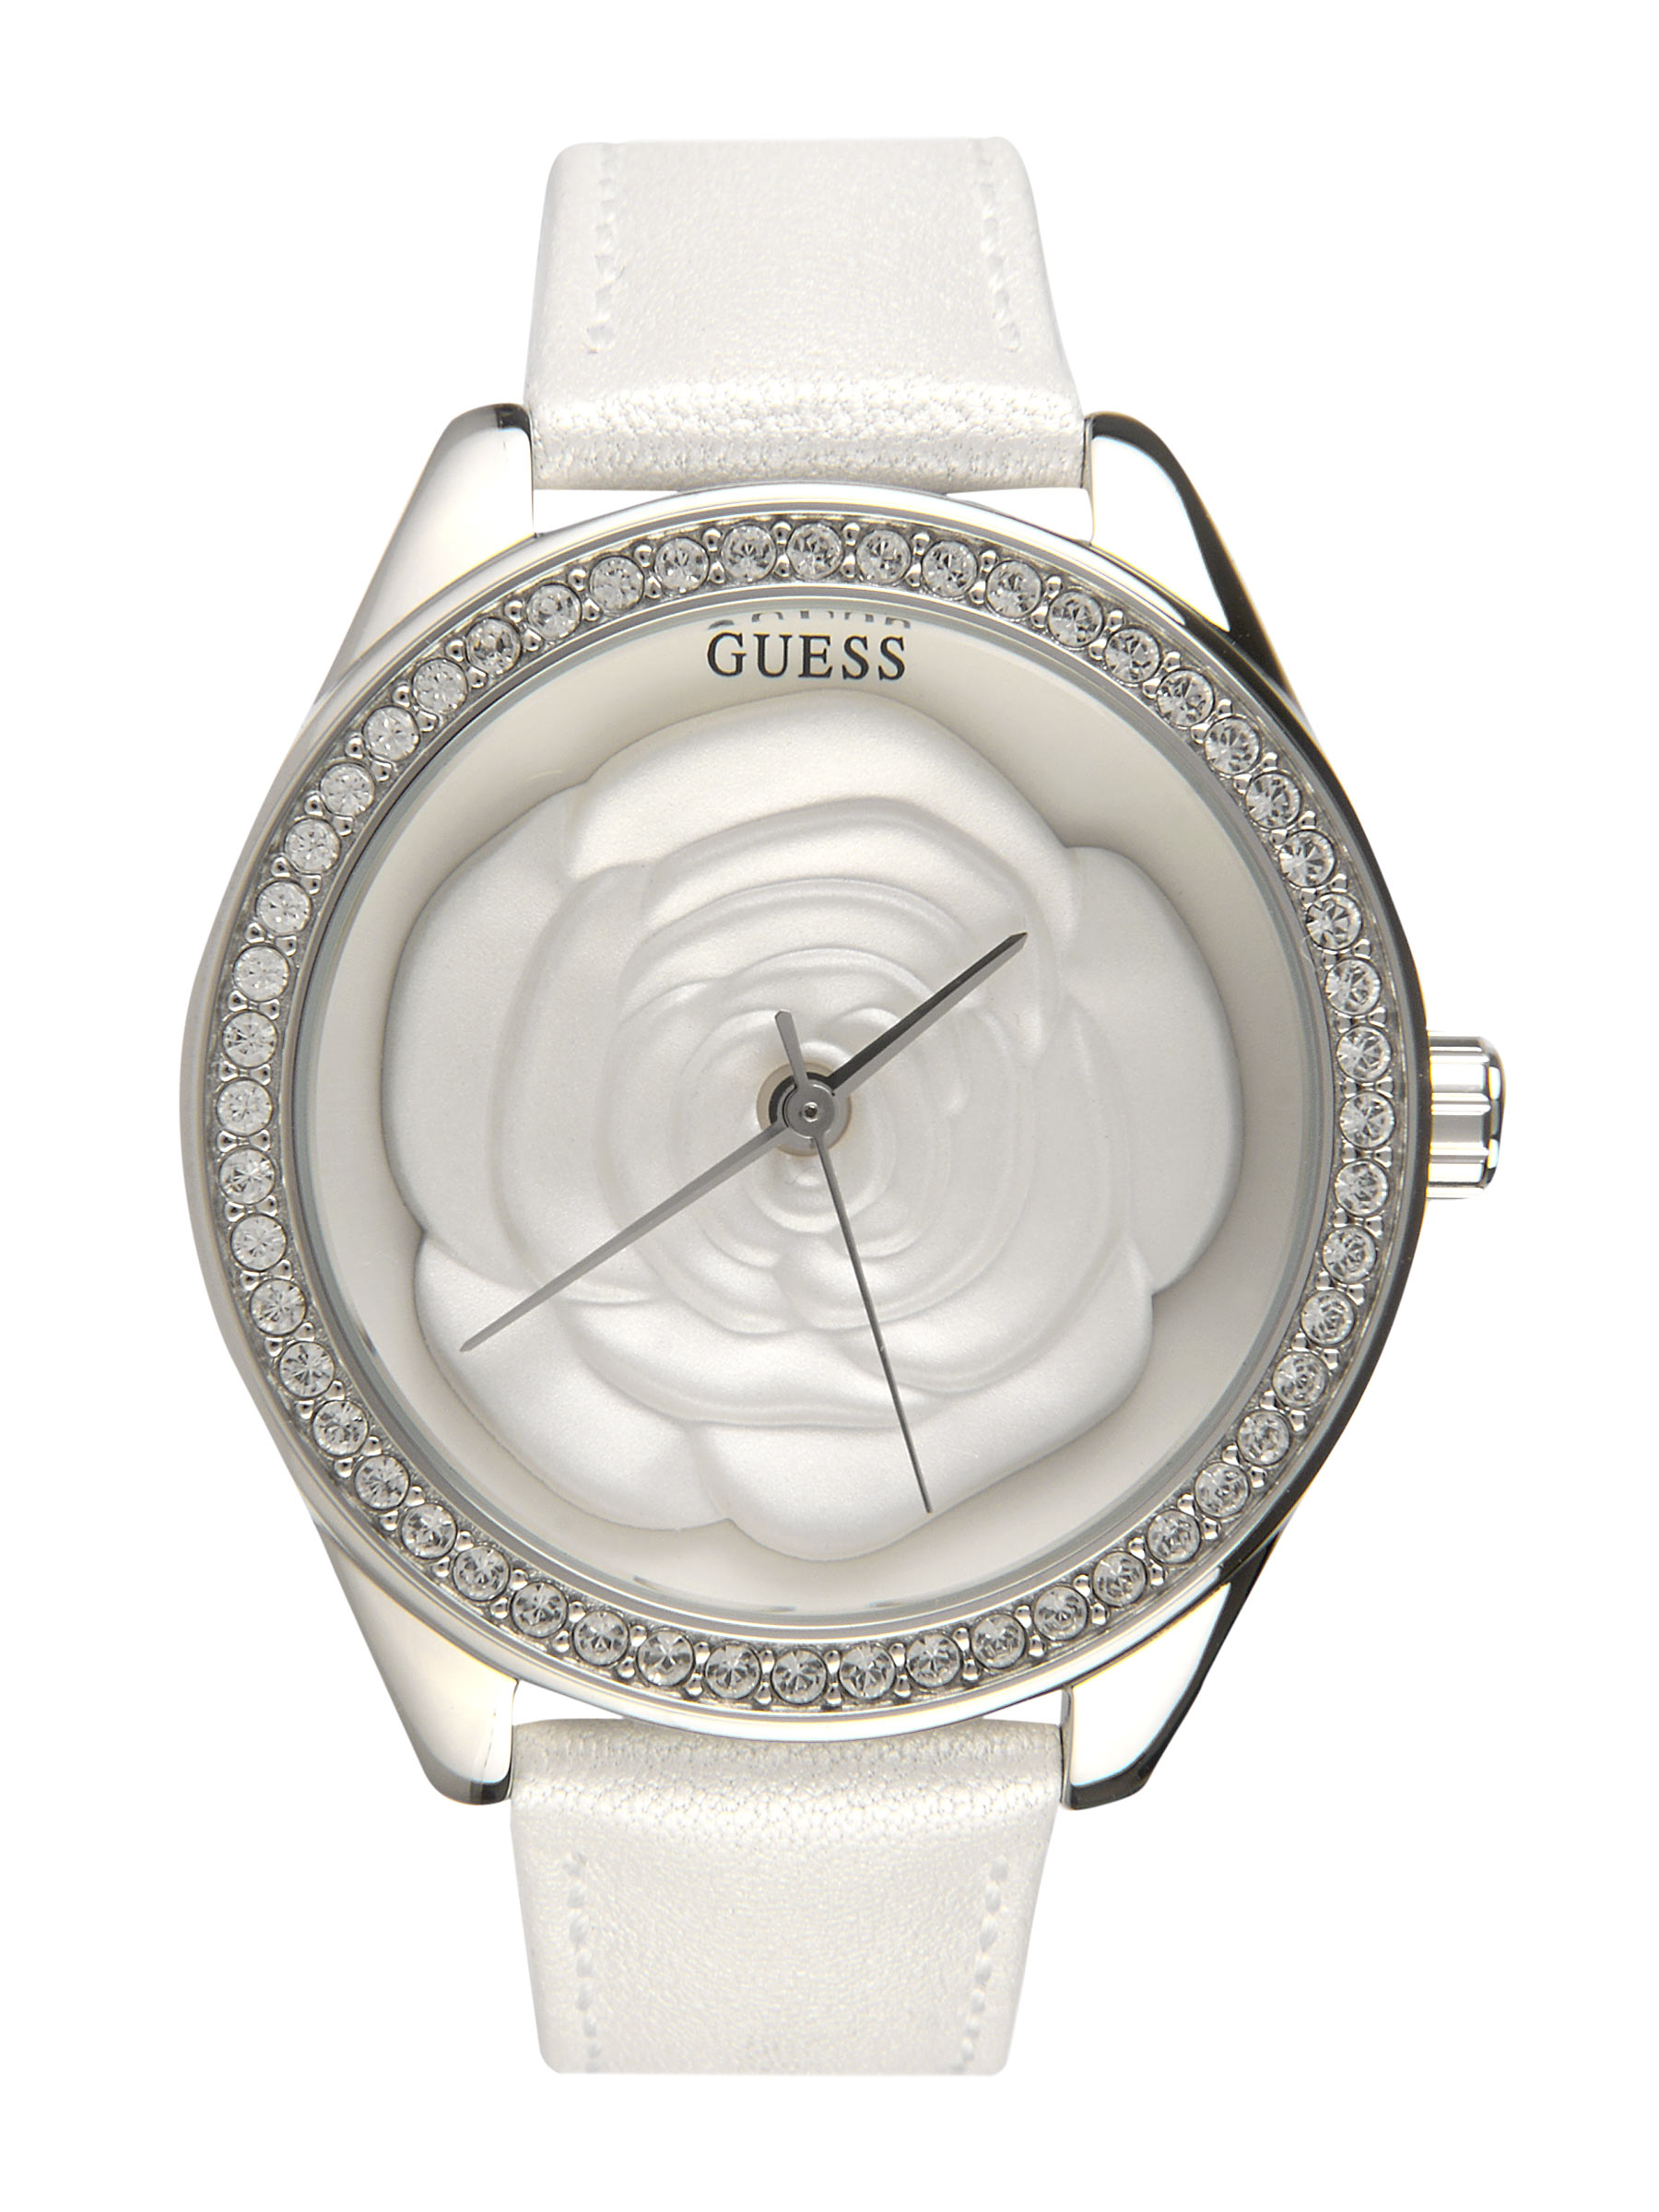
Guess Women Rosette White Watch
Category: Accessories / Watches / Watches
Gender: Women
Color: White
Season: Winter 2016
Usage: Casual